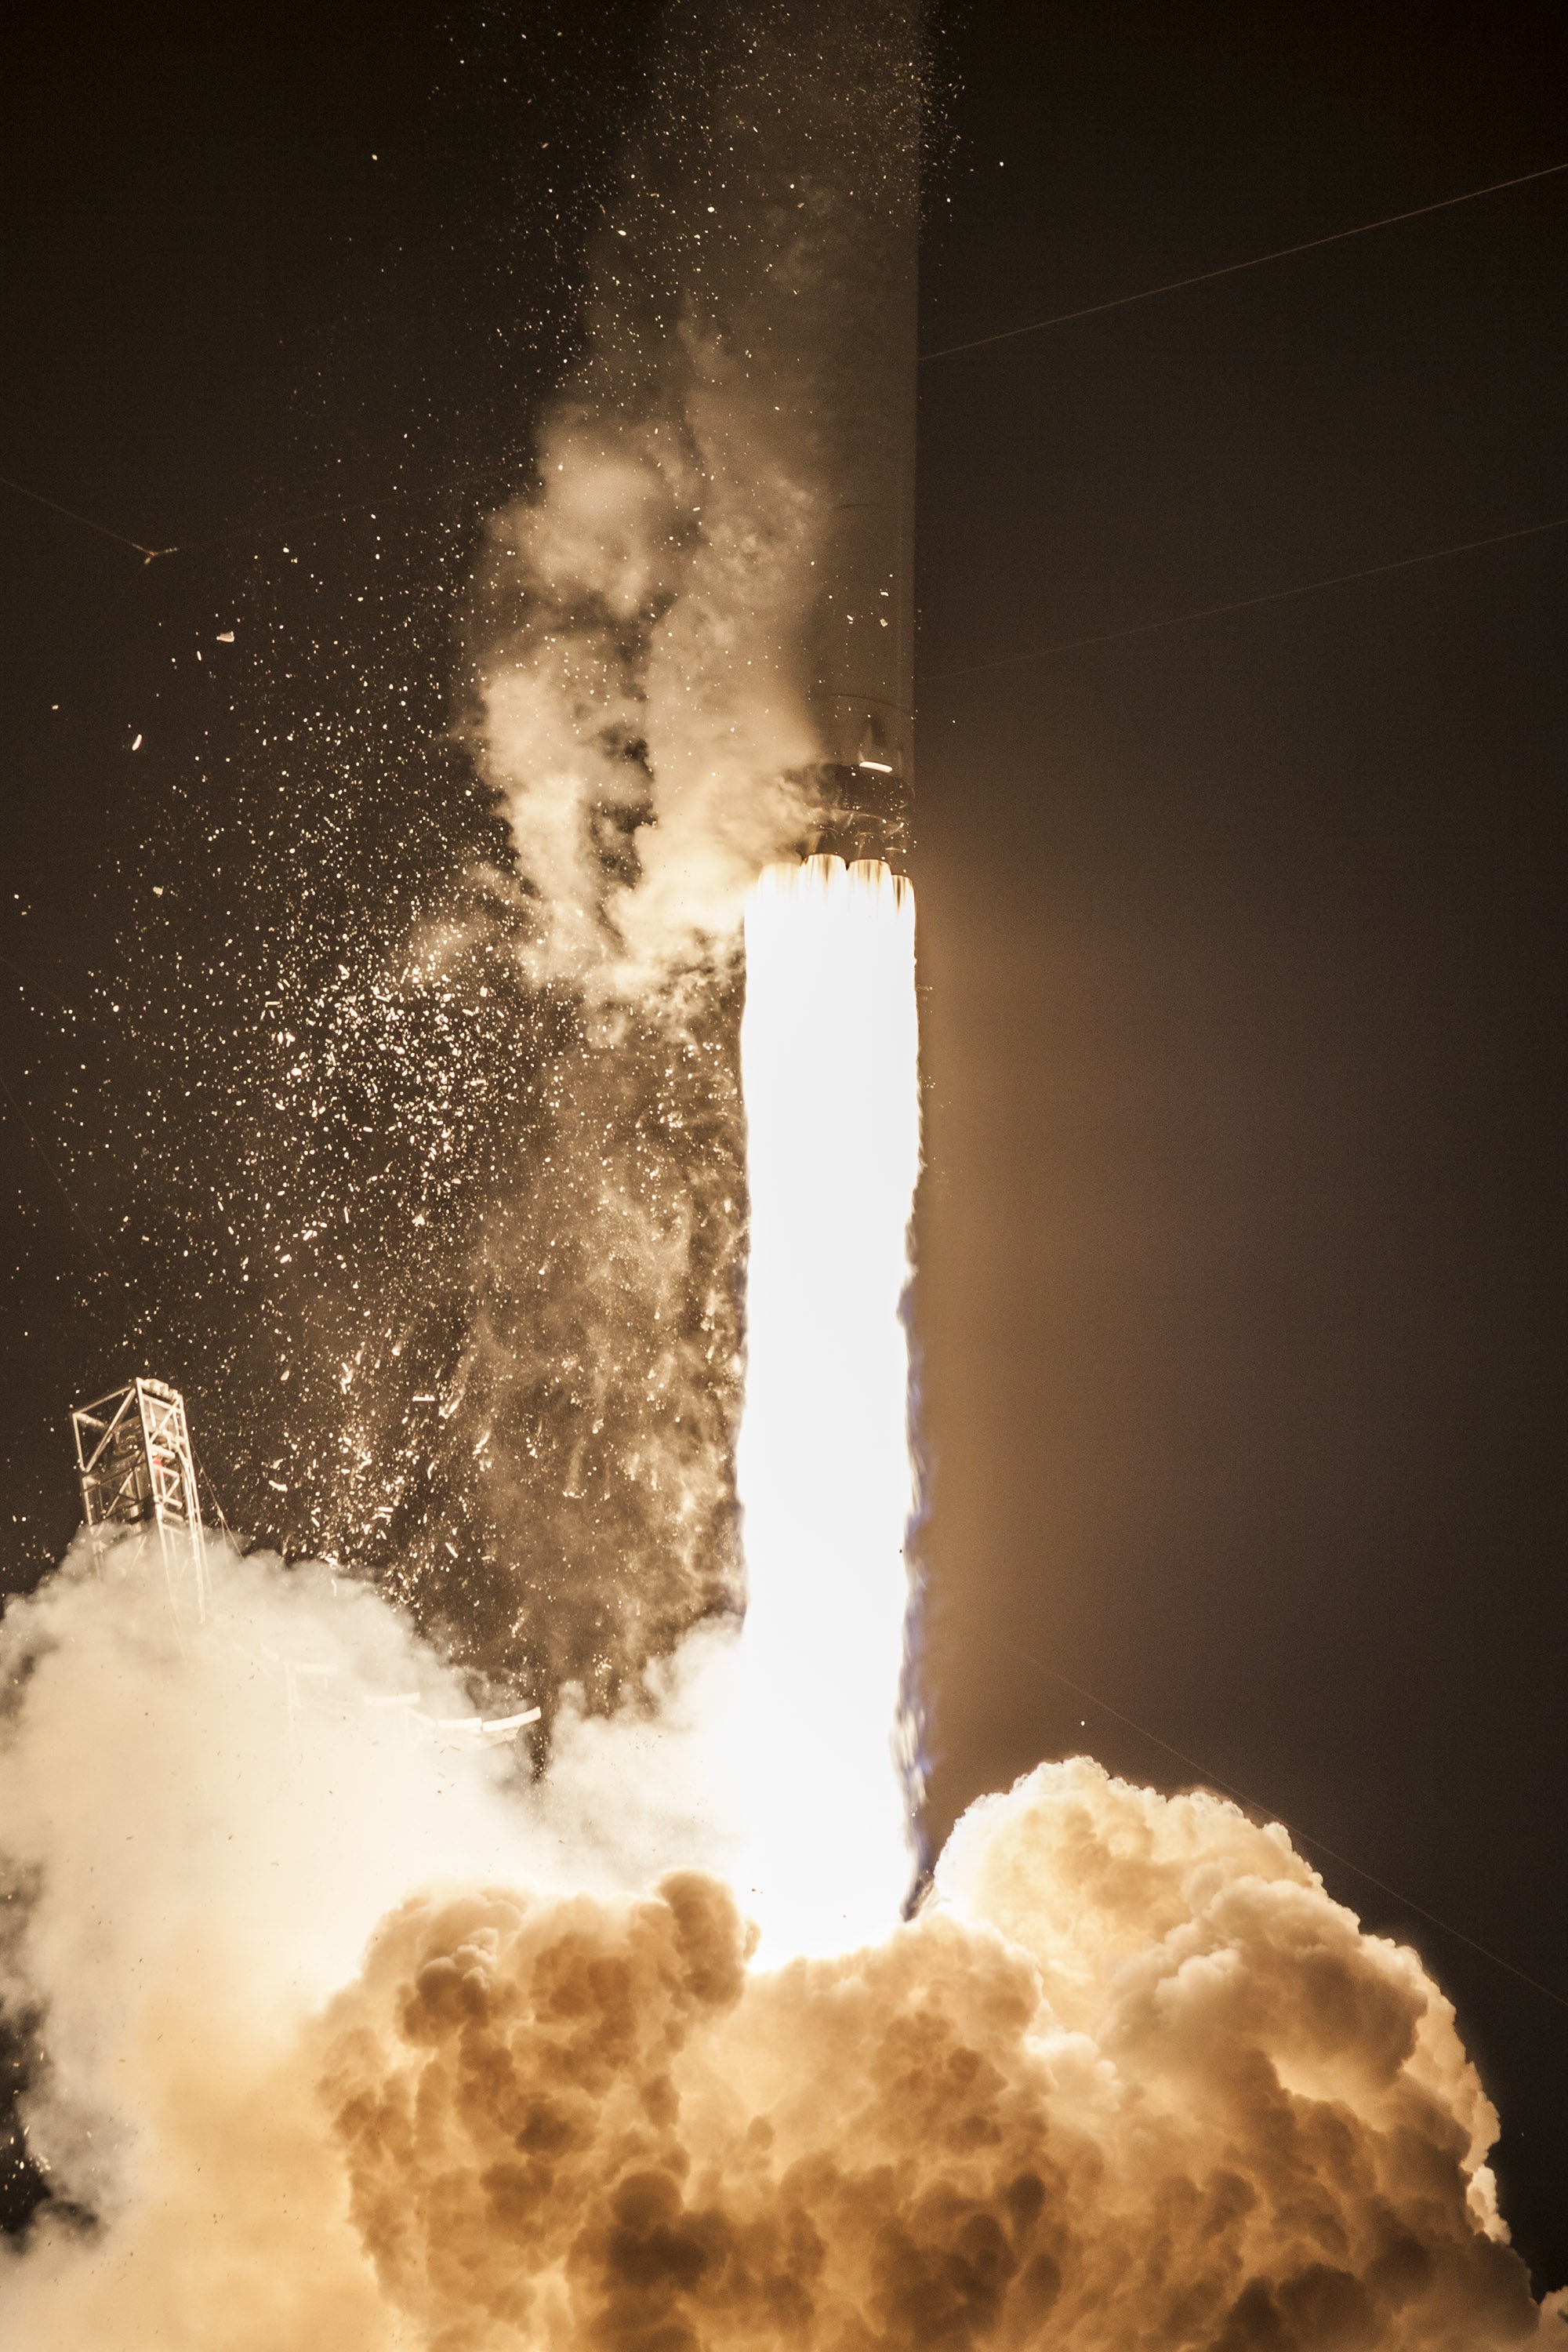
light, cloud, night, sunlight, atmosphere, flying, smoke, transportation, transport, reflection, vehicle, space, flame, fire, speed, rocket, explosion, outer space, launch, power, discovery, rocket launch, flames, spaceship, fuel, countdown, aerospace, cape canaveral, spacecraft, launch pad, missile, spacex, propulsion, lift off, atmosphere of earth, rocket engine